Tickhill

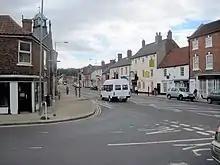
Main Street, Tickhill

Shortly after the Norman Invasion, William I of England gave the lands around Tickhill to Roger de Busli, who built a castle on a small hill. Richard de Busli, grandson of Roger's brother Arnold, co-founded nearby Roche Abbey with Richard FitzTurgis in 1147.